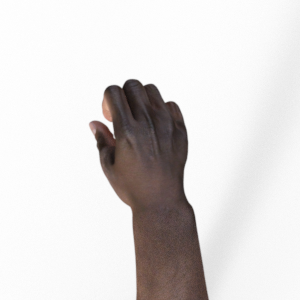
Label: rock